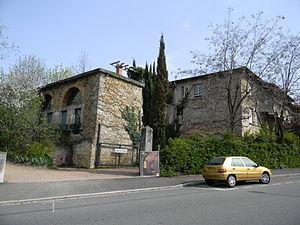
L'entrée principale du fort de Vaise à Lyon
Le Fort de Vaise est un ouvrage de la première première ceinture de Lyon construit entre 1834 et 1848.